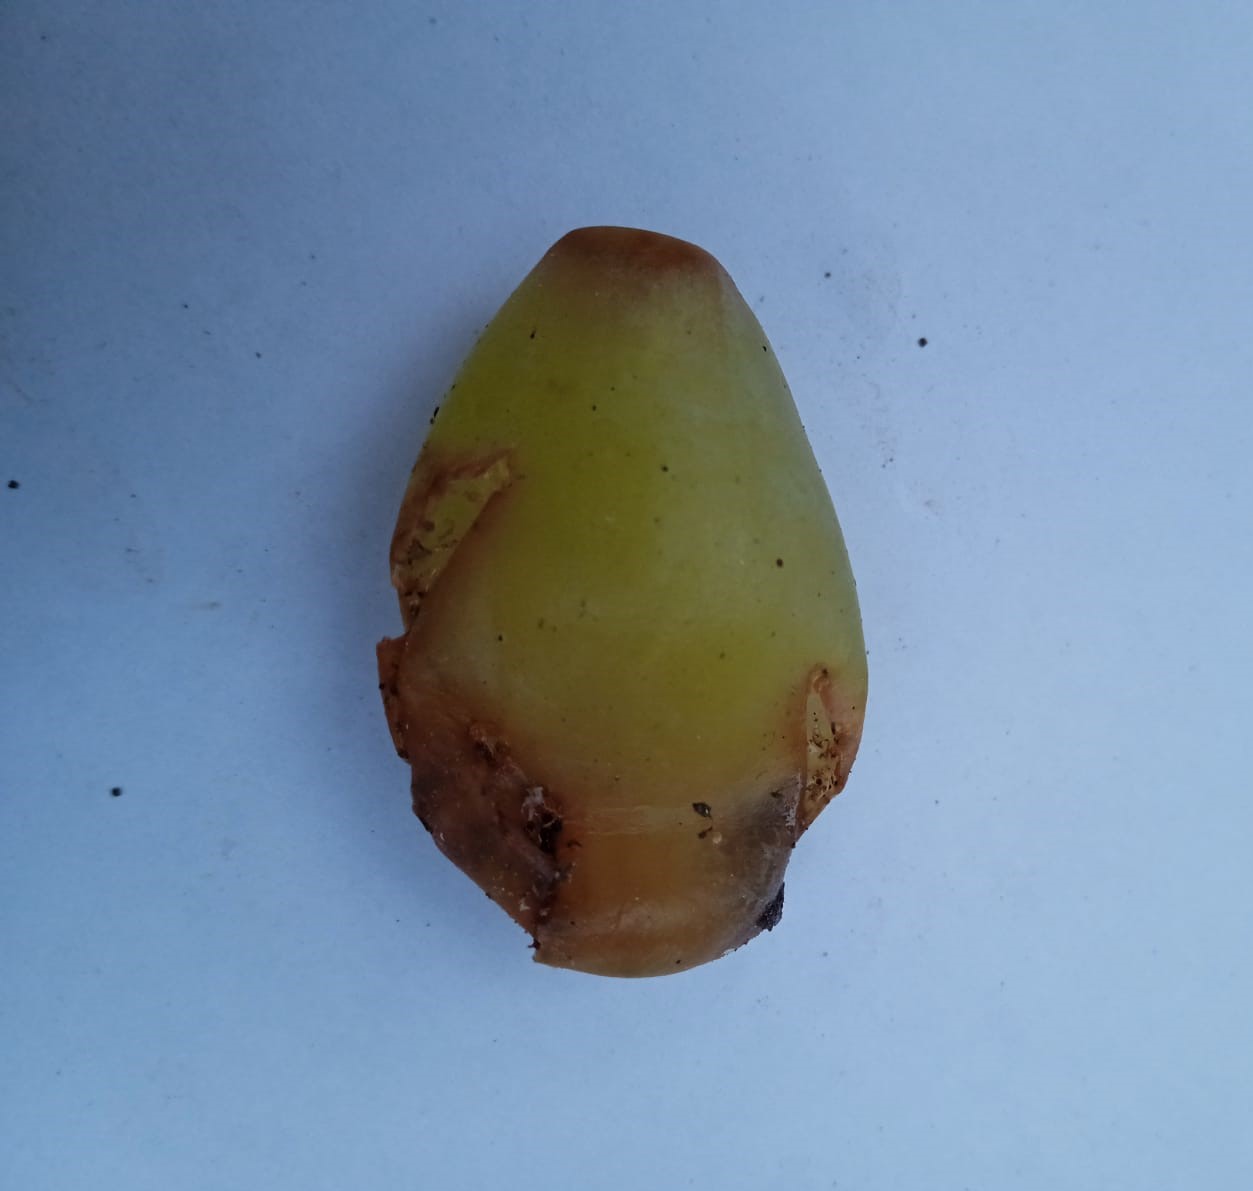
Fruit: grape
Condition: rotten